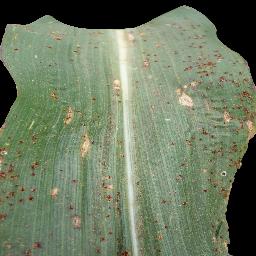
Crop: corn
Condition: (maize)_common_rust